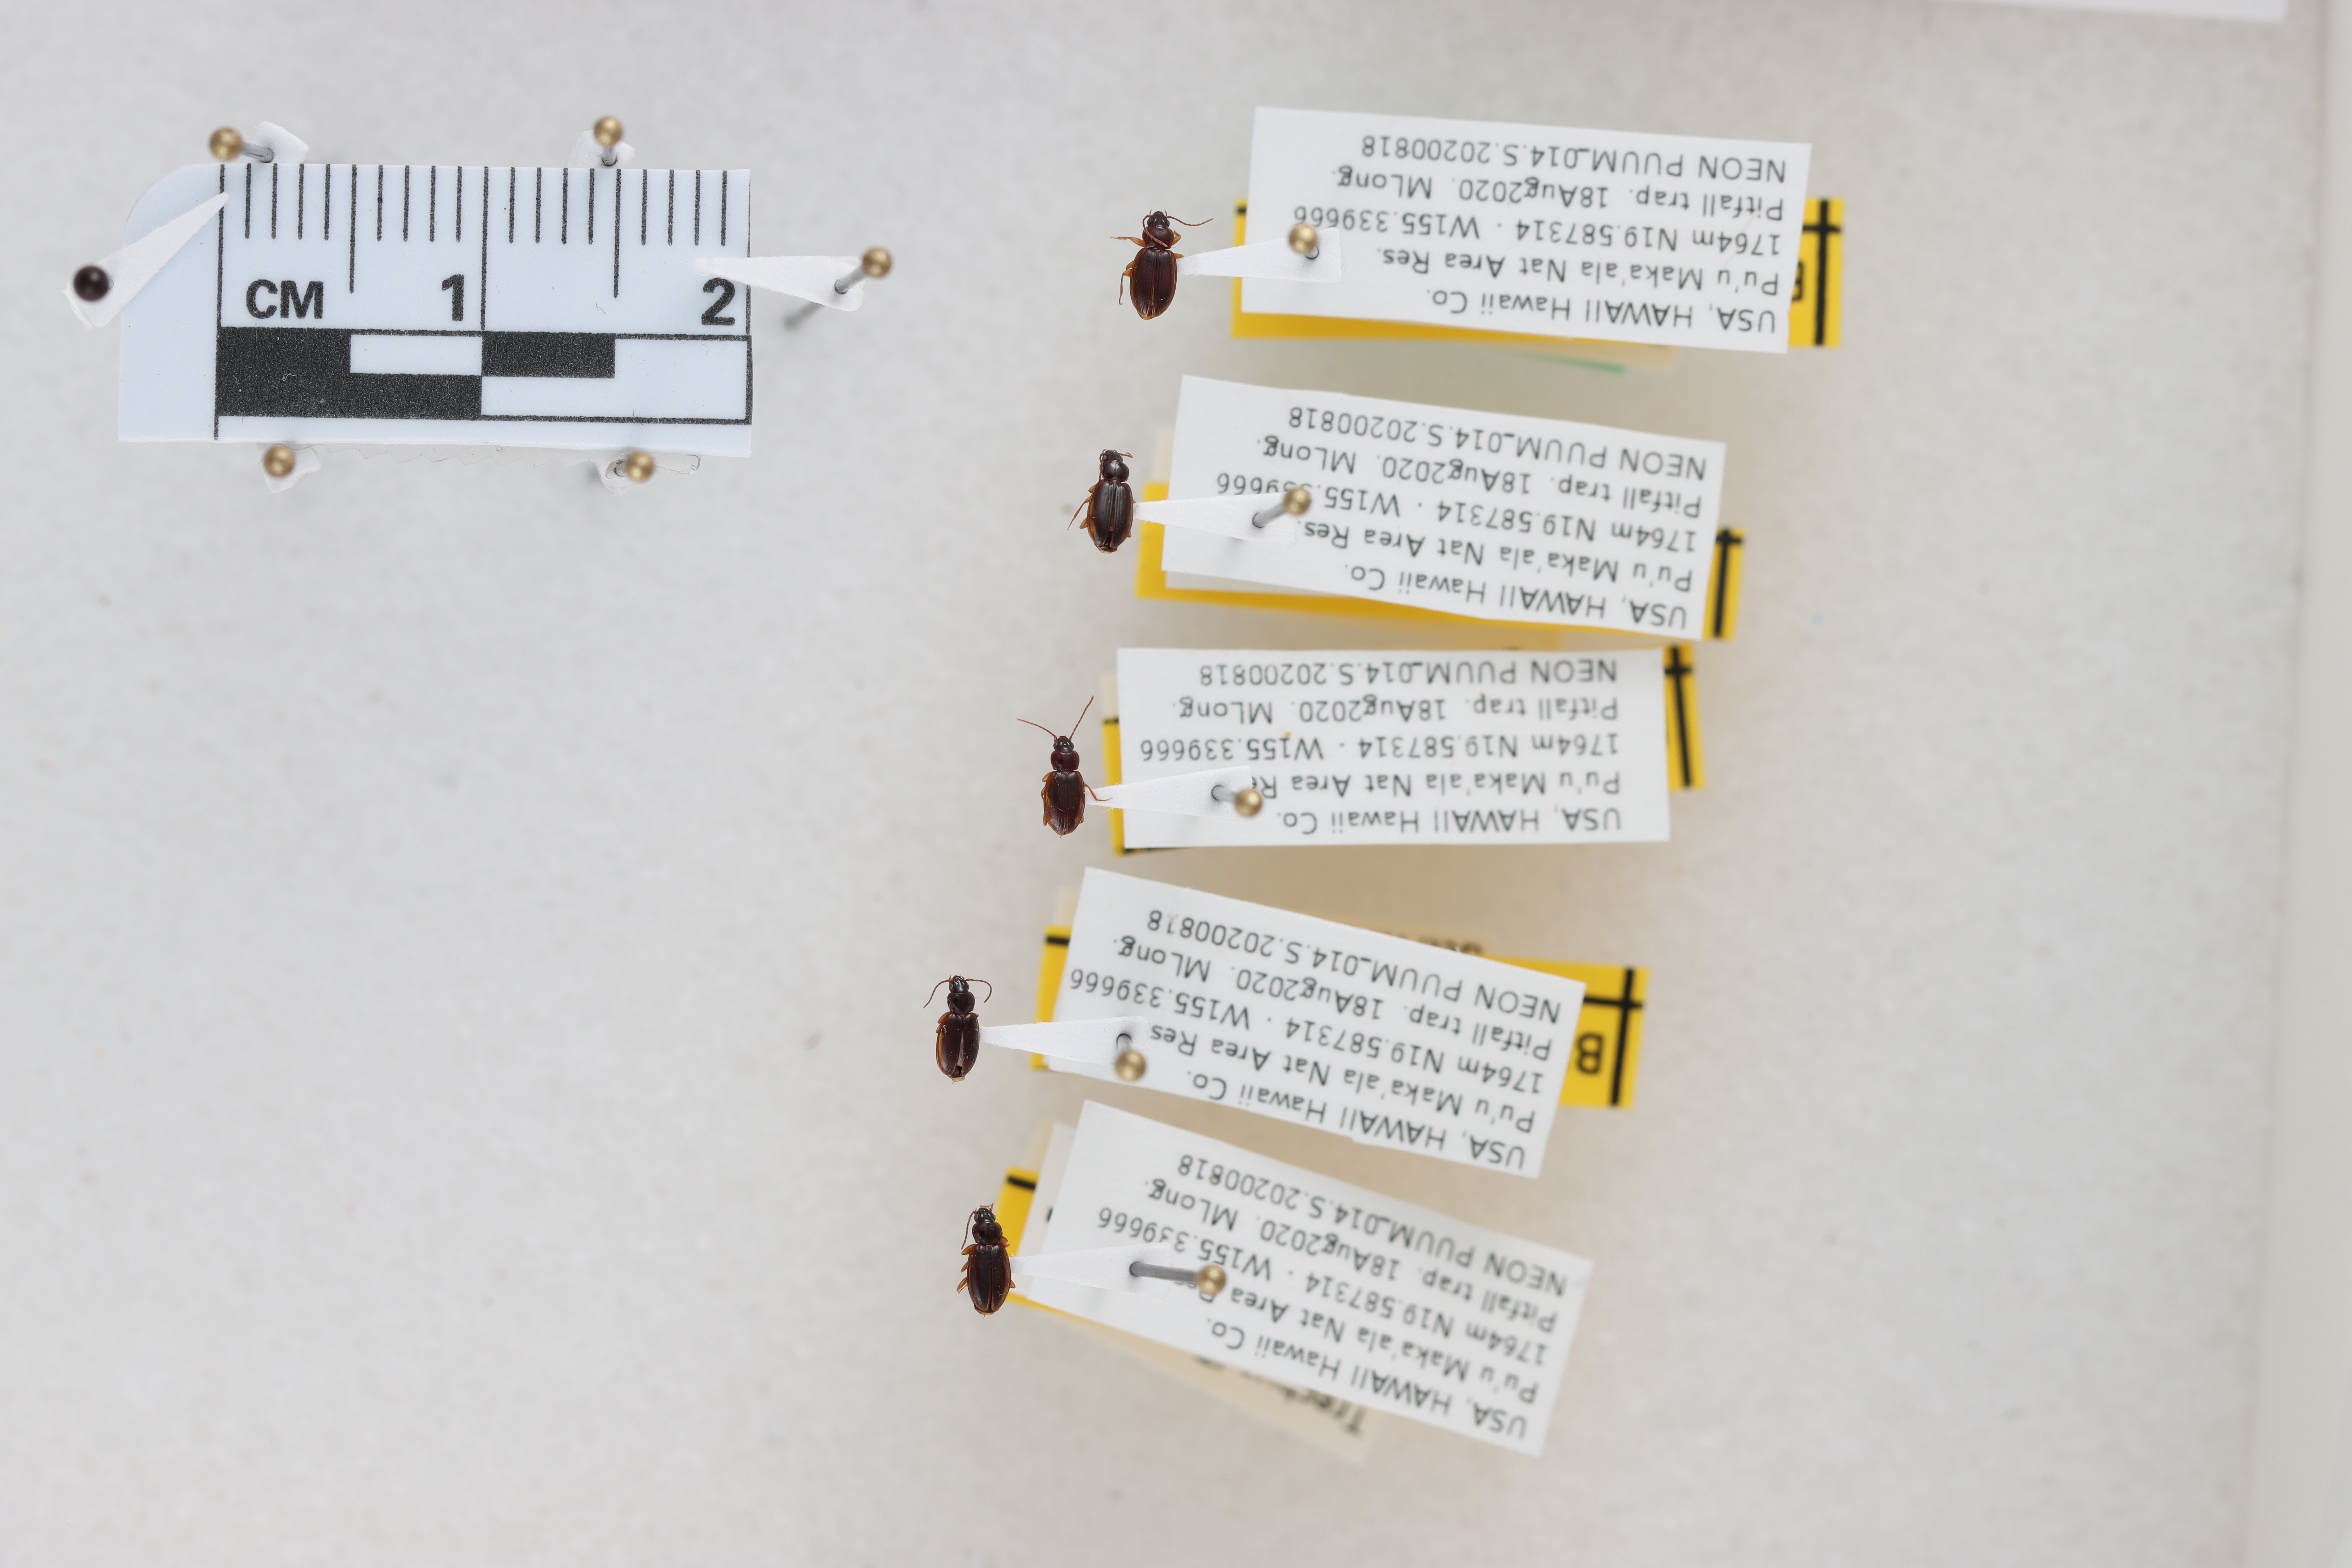
Beetle 1 — elytra length: 0.251 cm, elytra max width: 0.173 cm, basal pronotum width: 0.089 cm

Beetle 2 — elytra length: 0.247 cm, elytra max width: 0.161 cm, basal pronotum width: 0.086 cm

Beetle 3 — elytra length: 0.232 cm, elytra max width: 0.153 cm, basal pronotum width: 0.089 cm

Beetle 4 — elytra length: 0.233 cm, elytra max width: 0.15 cm, basal pronotum width: 0.075 cm

Beetle 5 — elytra length: 0.249 cm, elytra max width: 0.164 cm, basal pronotum width: 0.086 cm